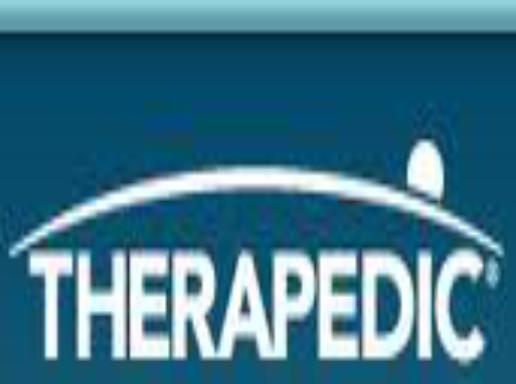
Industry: Necessities